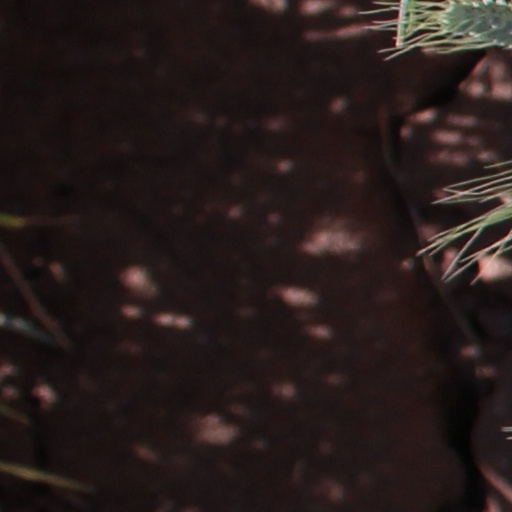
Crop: wheat